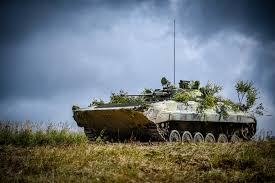
Label: BMP-2